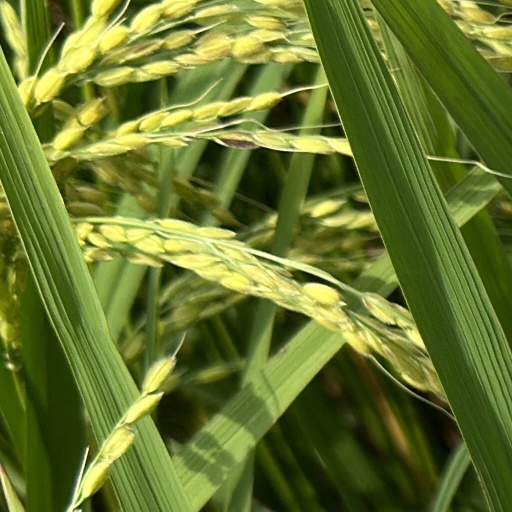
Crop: rice